Answer in natural language. Estimate the real world distances between objects in the image. Which object is closer to blue color bed (marked A), framed mountain landscape photo (marked B) or modern gray dresser with three drawers (marked C)? Choose between the following options: framed mountain landscape photo (marked B) or modern gray dresser with three drawers (marked C)
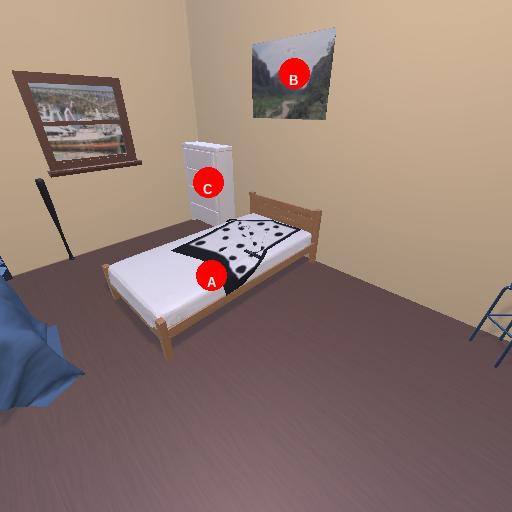
<answer>modern gray dresser with three drawers (marked C)</answer>